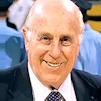
Age: 34